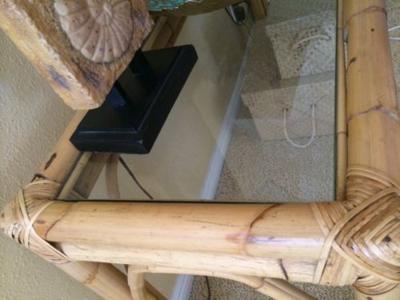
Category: table